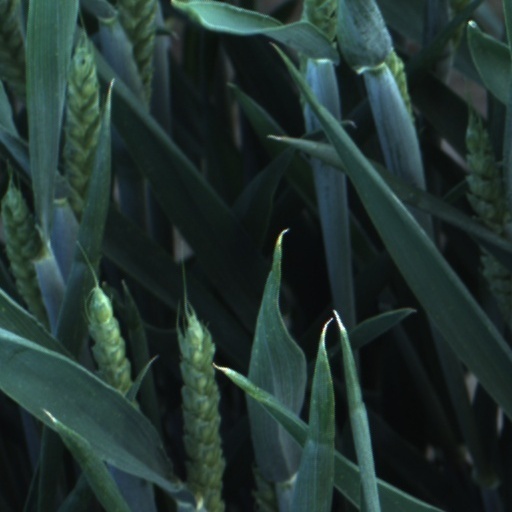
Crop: wheat